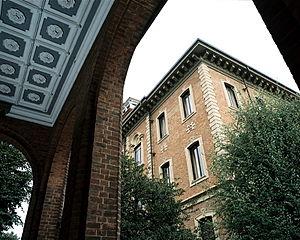
ESCP Business School est une grande école de commerce consulaire. Fondée en 1819, ESCP Business School est détenue par la chambre de commerce et d'industrie de Paris depuis 1868. De fait de son ancienneté, l'ESCP est également souvent considérée comme la doyenne mondiale des écoles de commerce.